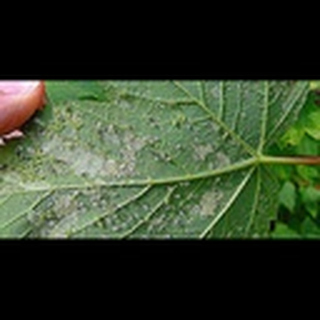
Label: cotton_aphids